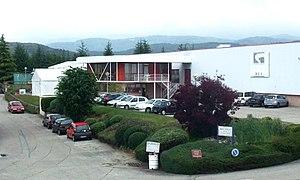
Boulieu demi-usine Sepem
Boulieu-lès-Annonay est une commune française située dans le département de l'Ardèche, en région Auvergne-Rhône-Alpes. Sa proximité de la ville d'Annonay lui a donné une vocation résidentielle. Elle offre l'attrait touristique d'un centre village médiéval assez bien conservé.